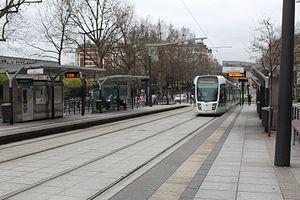
Station de tramway Montempoivre sur la ligne 3a du tramway d'Île-de-France.
La liste des stations du tramway d'Île-de-France propose un aperçu des stations actuellement en service sur les lignes de tramway d'Île-de-France, en France. La première ligne a ouvert en 1992. L'ensemble des lignes, qui ne sont pas toutes en correspondance entre elles, comprend 204 stations, depuis le 14 décembre 2019, date d'extension de la ligne 4 du tramway d'Île-de-France.